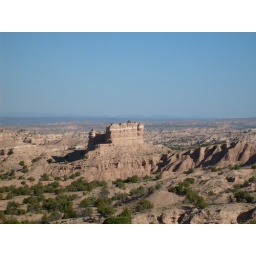
Nambe Bad Lands. Interesting rock formation Jemez mountains off in the distance